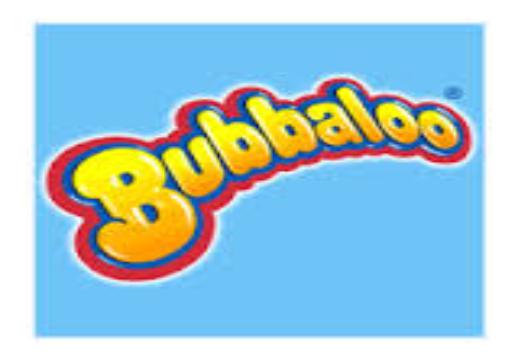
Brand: Bubbaloo
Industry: Food